Mount Nebo (Queensland)

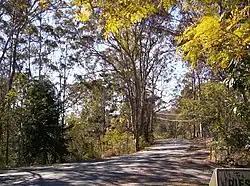
Mount Nebo, Queensland

Mount Nebo is a mountain approximately North West of the Brisbane suburb of The Gap in Queensland, Australia. It is part of the D'Aguilar Range which includes other mountains such as Mount Pleasant, Mount Glorious and Mount Mee. The mountain is the source of Enoggera Creek.